Jens Stub

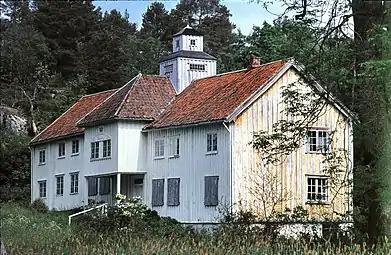
Veøy Vicarage on Veøya

He was the son of district stipendiary magistrate ("sorenskriver") Johan Daniel Stub (1736–1802) and grandson of Lauritz Stub (1708–1774), both of whom served as judges in Bergen. He grew up in the parish of Eid in the county of Nordre Bergenhus, Norway. His brother was Gerhard Heiberg Stub (1781–1831), a merchant in Bergen. In August 1793 he married his cousin Gjertrud Helene Heiberg (1774–1852) at Talvik in Finnmark.